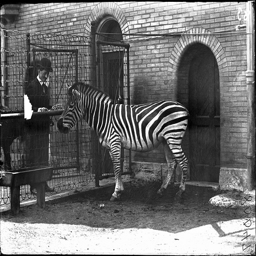
A zebra in a fenced in area next to a man.
A vintage photo of a man in a bowler hat feeding a zebra.
A vintage zoo picture of a zebra and a man.
A man interacts through a gate with a caged zebra
A zebra stands behind a small fence with a man on the other side.